Women in Russia

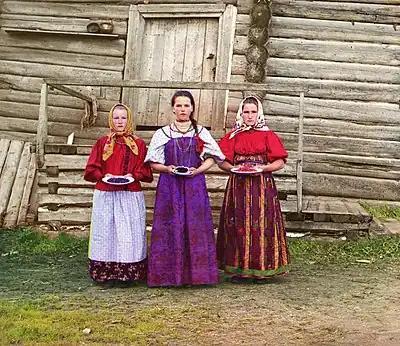
Young women offer berries to visitors to their izba home, 1909. Photograph by Sergey Prokudin-Gorsky.

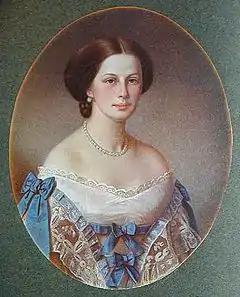
Anna Filosofova

Women of eighteenth-century Russia were luckier than their European counterparts in some ways; in others, the life of a Russian woman was more difficult. The eighteenth-century was a time of social and legal changes that began to affect women in a way that they had never before experienced. Peter the Great ruled Russia from 1682 to 1725 and in that time brought about many changes to Russian culture, altering the Orthodox traditions that had been observed since the fall of the Byzantine Empire in the 1450s. The three major social classes present during these reforms experienced changes in varying degrees according to their proximity to the tsar and urban settings where reforms could be more strictly enforced. Large cities underwent the westernization process more rapidly and successfully than the outlying rural villages. Noblewomen, merchant class women, and peasant (serf) women each witnessed Petrine reforms differently. For the lower classes it was not until the end of the eighteenth-century (during the time of Catherine the Great's reign) that they began to see any changes at all. When these reforms did begin to change women's lives legally, they also helped to expand their abilities socially. The Petrine reforms of this century allowed for more female participation in society, when before they were merely an afterthought as wives and mothers. “The change in women's place in Russian society can be illustrated no better than by the fact that five women ruled the empire, in their own names, for a total of seventy years.”